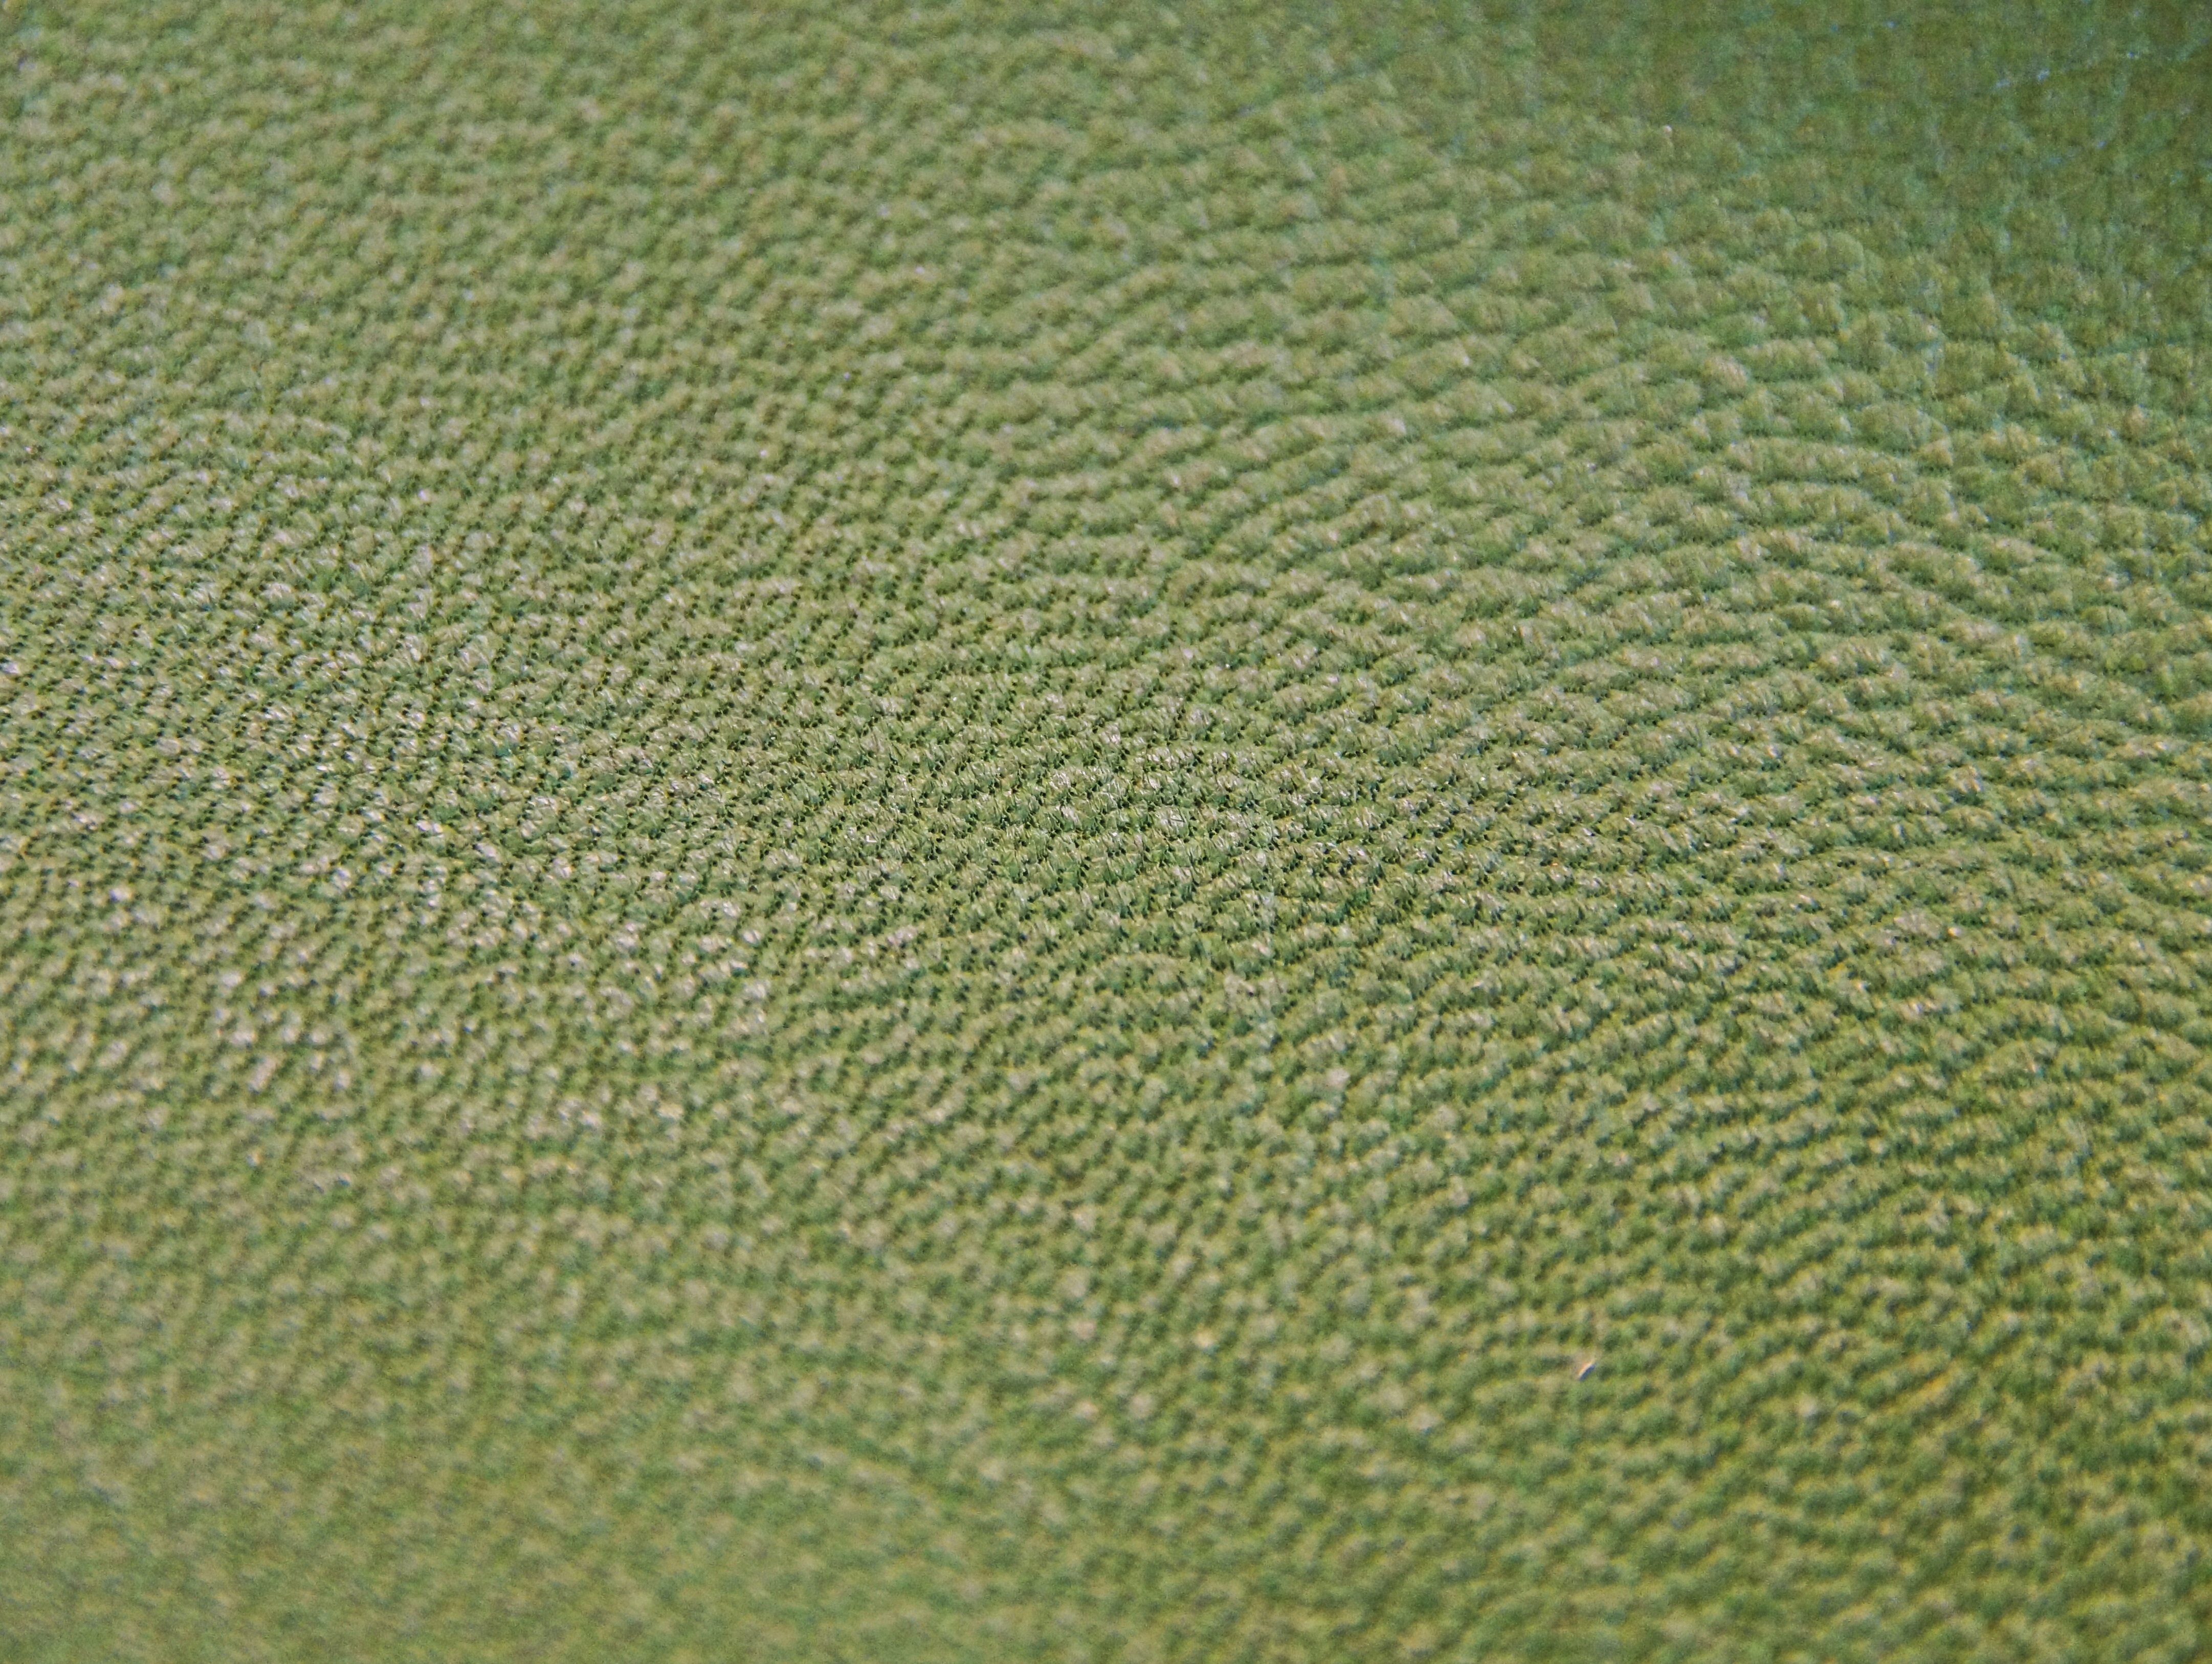
grass, structure, plant, leather, field, lawn, texture, leaf, floor, asphalt, fur, green, natural, soil, illuminated, background, net, skin, carpet, area, bluish, flooring, road surface, pores, leathery, greyish, animal skin, geg rbt, real leather, grass family